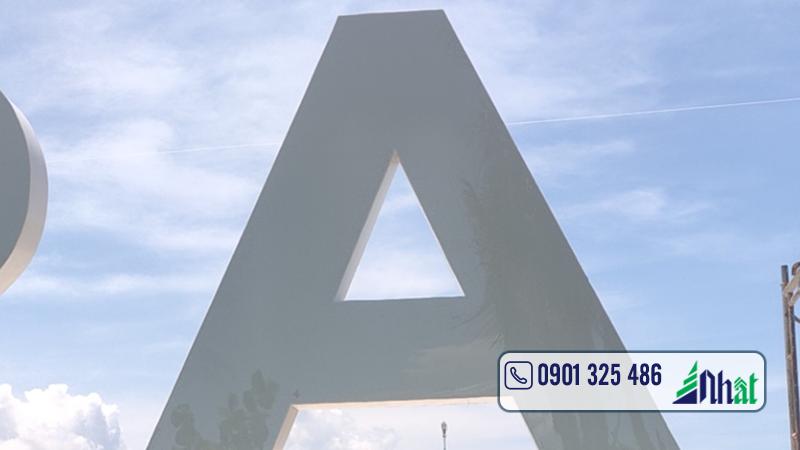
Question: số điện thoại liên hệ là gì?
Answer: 0901325486